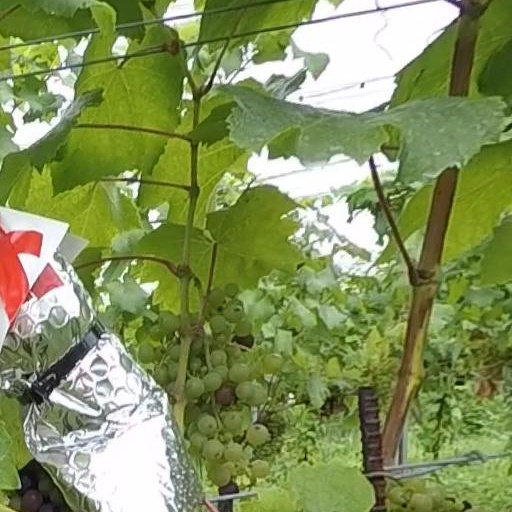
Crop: grape